Yevheniya Vysotska

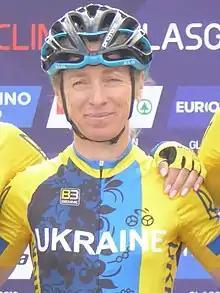
Vysotska at the 2018 European Road Cycling Championships.

Yevheniya Vysotska (sometimes spelled as Evgeniya Visockaya; ; born 11 December 1975) is a Ukrainian racing cyclist, who most recently rode for UCI Women's Continental Team . She competed in the women's road race at the 2008 Summer Olympics.